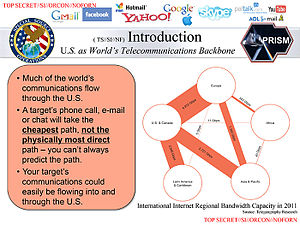
PRISM
PRISM er et amerikansk overvågningsprogram afsløret af whistle-bloweren Edward Snowden i 2013.